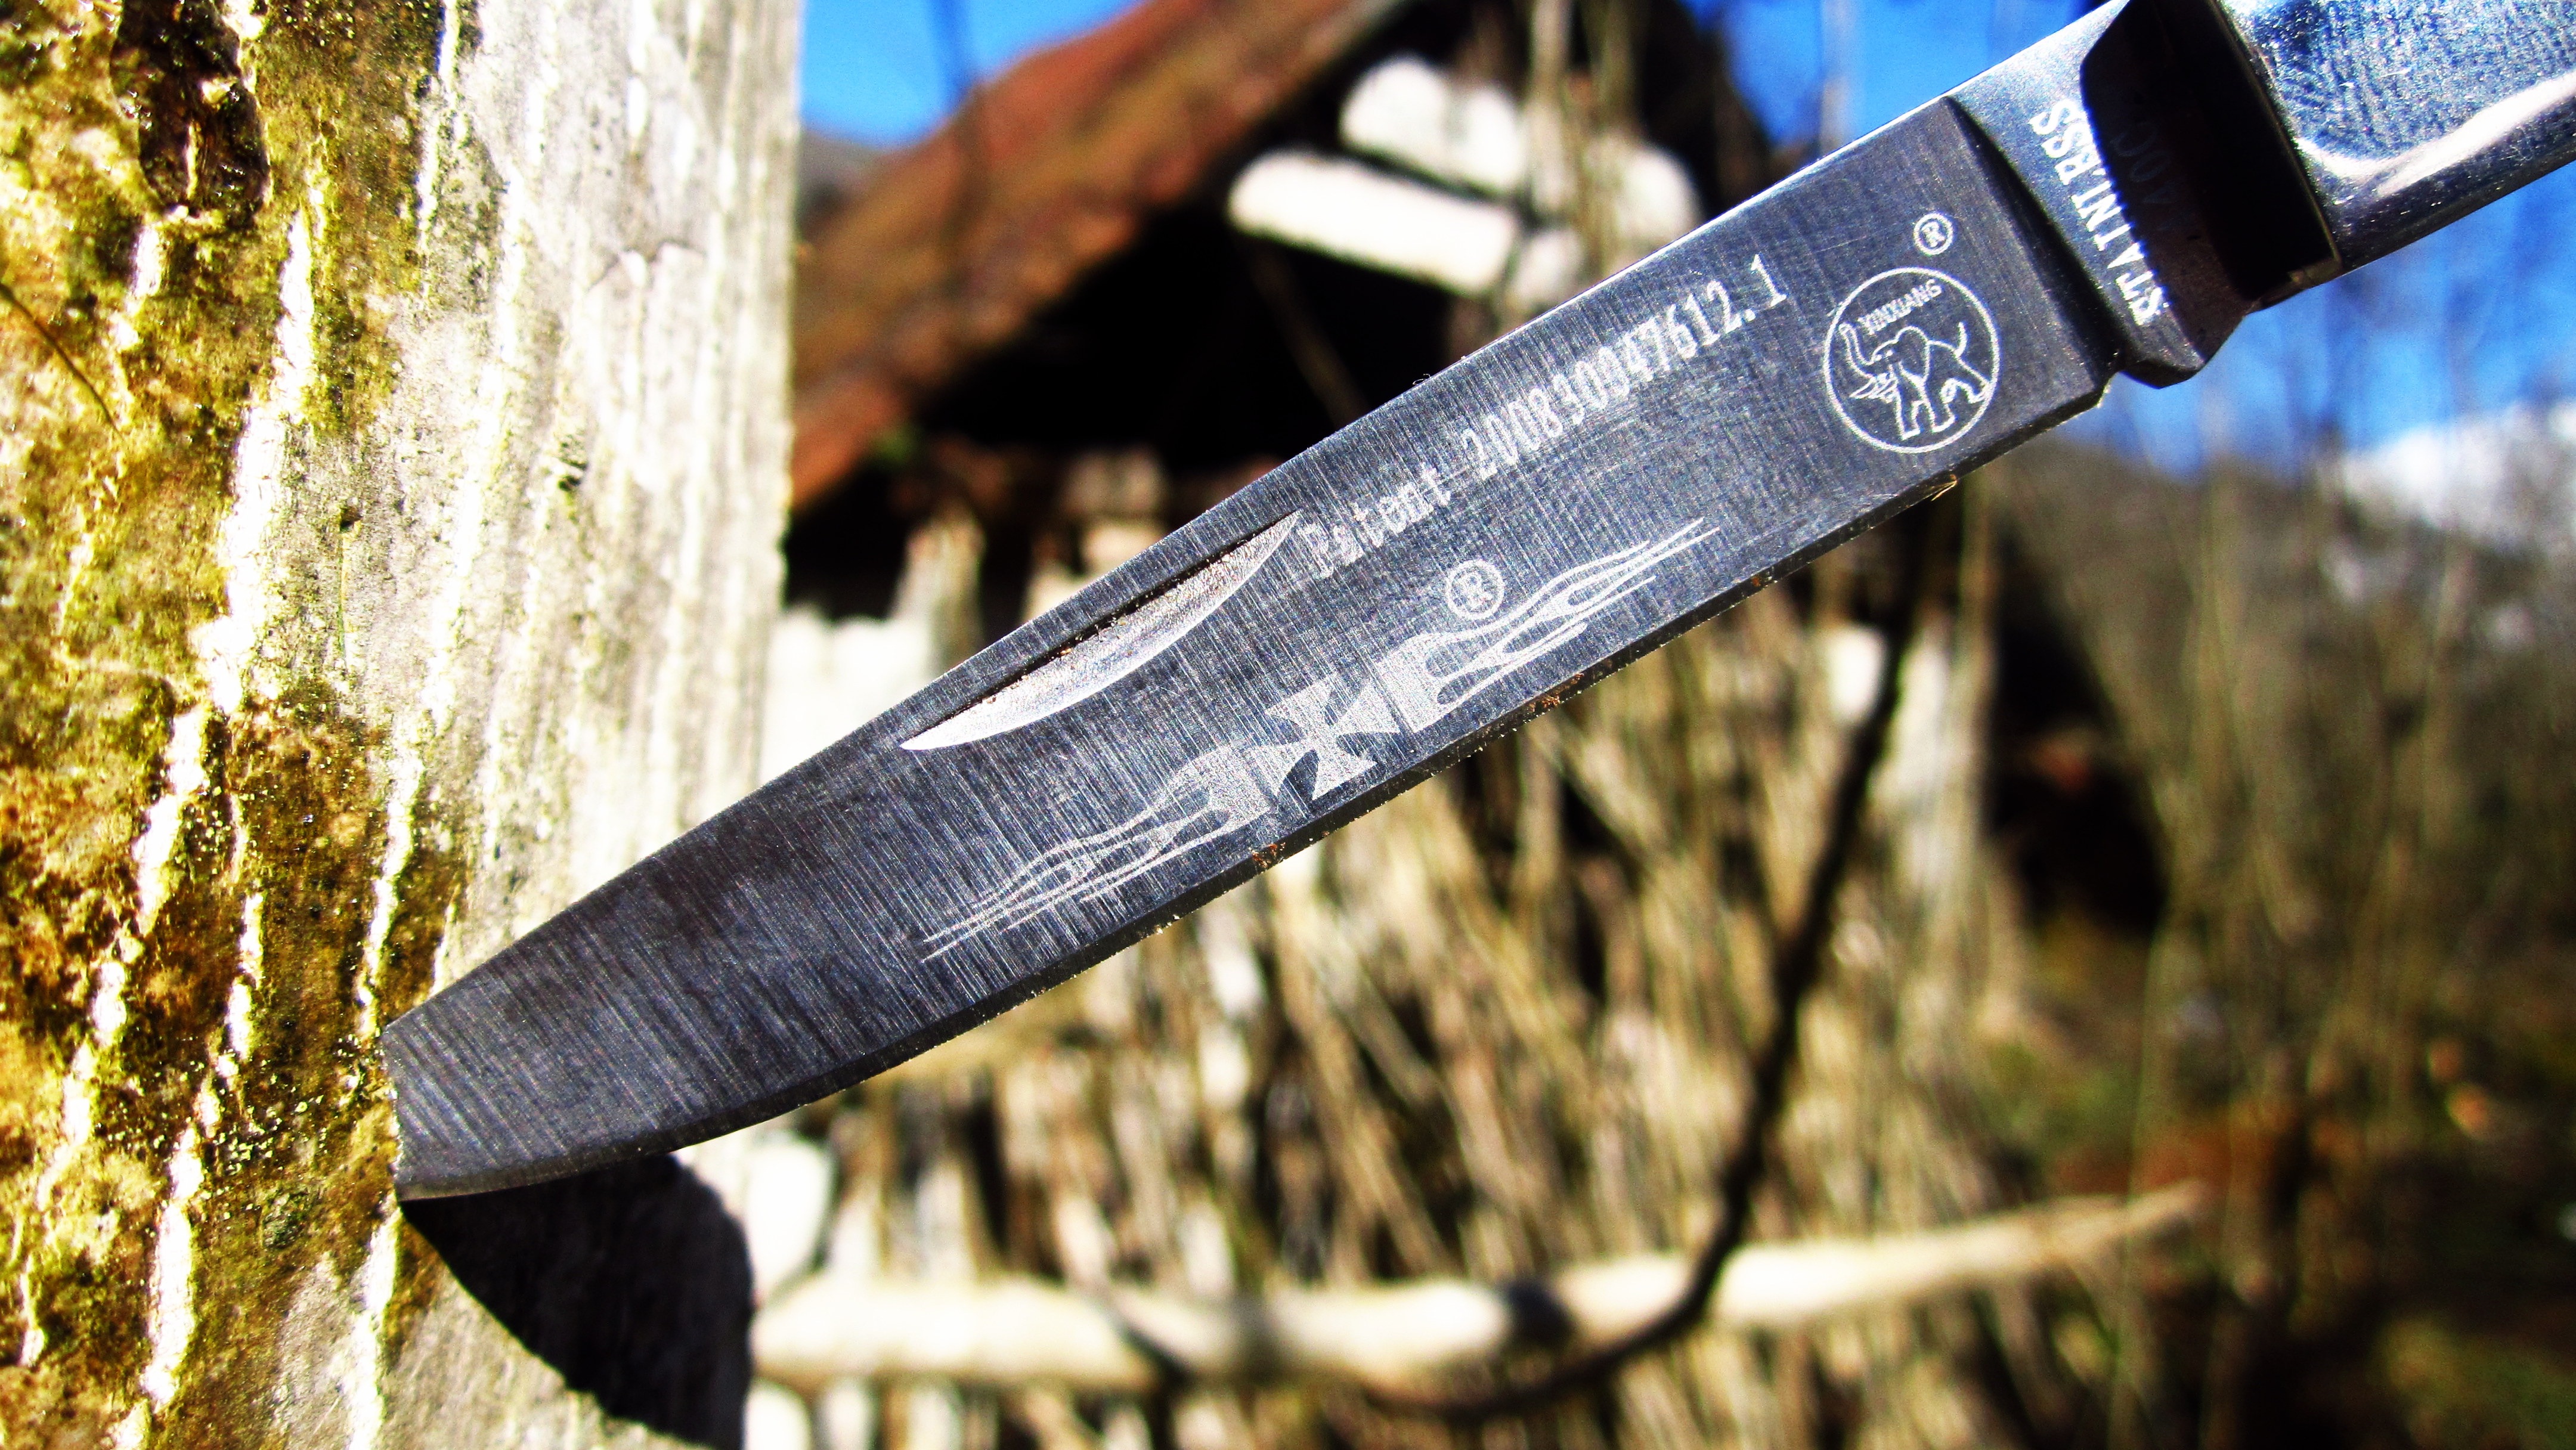
weapon, close up